Latins (Italic tribe)

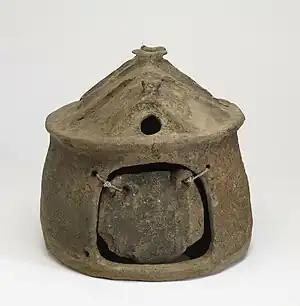
Villanovan culture cinerary hut-urn, showing the likely shape of Romulus' Hut in Rome: a simple mud-and-straw shelter

There is no archaeological evidence at present that Old Latium hosted permanent settlements during the Bronze Age. Some very small amounts of Apennine culture pottery shards have been found in Latium, most likely belonging to transient pastoralists engaged in transhumance. It thus appears that the Latins occupied Latium Vetus not earlier than around 1000 BC. Initially, the Latin immigrants into Latium were probably concentrated in the low hills that extend from the central Apennine range into the coastal plain (much of which was then marshy and malarial, and thus uninhabitable). A notable area of early settlement were the Alban Hills, a plateau about 20 km (13 mi) SE of Rome containing a number of extinct volcanoes and 5 lakes, of which the largest are "lacus Nemorensis" (Lake Nemi) and "lacus Tusculensis" (Lake Albano). These hills provided a defensible, well-watered base. Also the hills on the site of Rome, certainly the Palatine and possibly the Capitoline and the Quirinal, hosted permanent settlements at a very early stage.